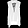
Label: Shirt